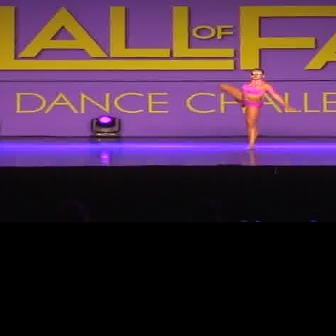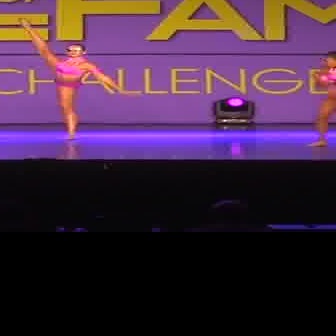
  Please identify the target specified by the bounding box [217,68,298,149] in the first image and locate it in the second image. Return the coordinates in [x_min,y_min,x_max,y_max] format.
Answer: [18,18,139,139]